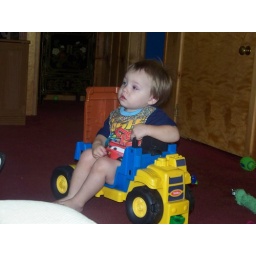
the brown thing sticking up is actually the seat but he liked sitting in it this way